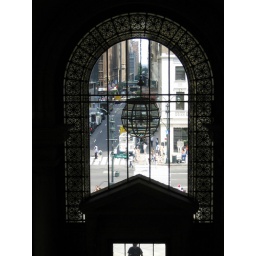
They're building a new library in my town of current residence, but I don't expect windows like these.... (sigh)